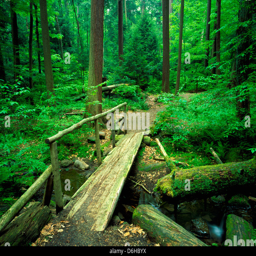
footbridge over small stream in the woods